Bhumibol Adulyadej

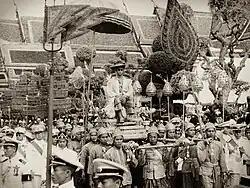
The procession of the coronation in 1950

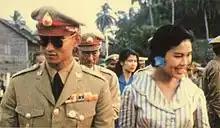
King Bhumibol with Queen Sirikit at Nakhon Si Thammarat in 1959

After presiding over the long-delayed, ceremonial cremation of his brother Ananda Mahidol, Bhumibol was crowned King of Thailand on 5 May 1950 in the Phaisan Thaksin Throne Hall in the Grand Palace in Bangkok. It was the first coronation ceremony of a Thai sovereign to rule under the system of constitutional monarchy. During the ceremony, he pledged that he would "reign with righteousness for the benefit and happiness of the Siamese people". Notable elements associated with the coronation included the beneath the Great White Umbrella of State and royal regalia and utensils.